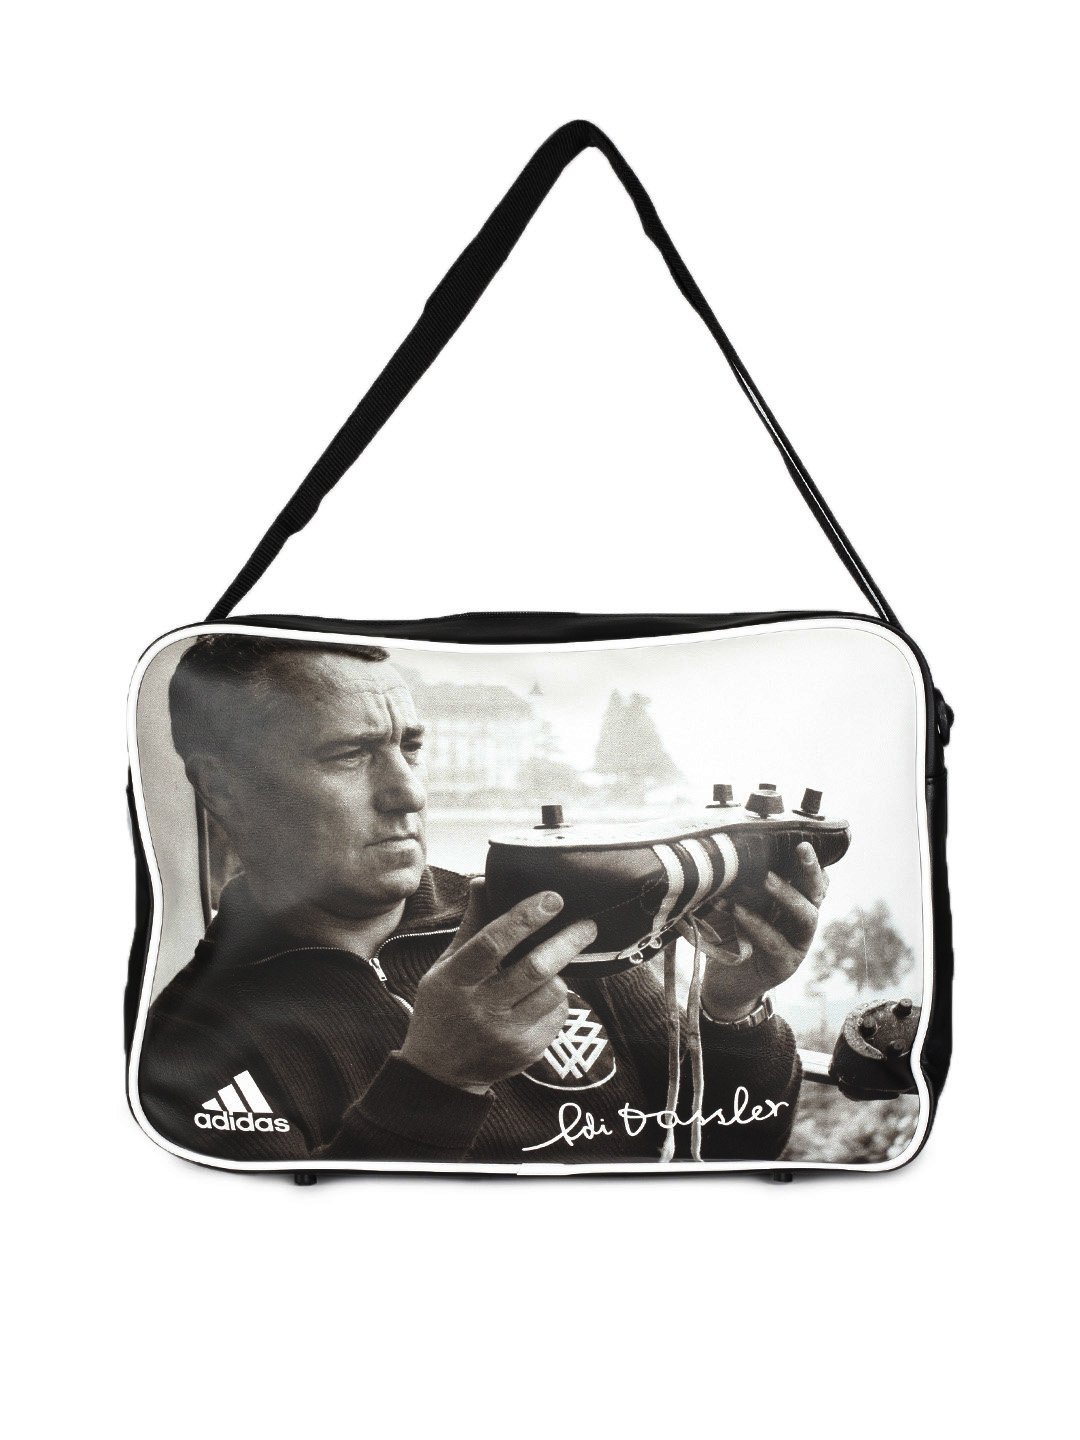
ADIDAS Unisex Black Graphic Bag
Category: Accessories / Bags / Messenger Bag
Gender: Unisex
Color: White
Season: Summer 2012
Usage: Casual